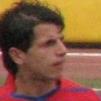
Age: 22